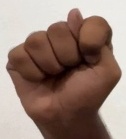
ASL sign: T